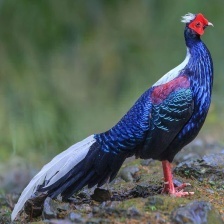
Species: SWINHOES PHEASANT
Scientific name: LOPHURA SWINHOII